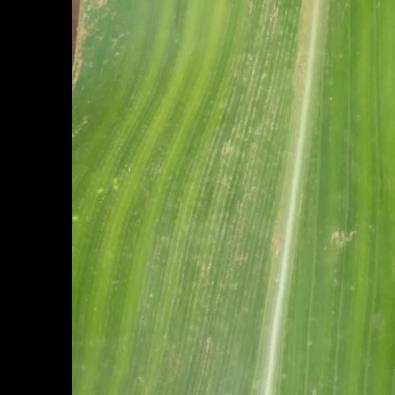
Crop: Maize
Condition: stripe-d